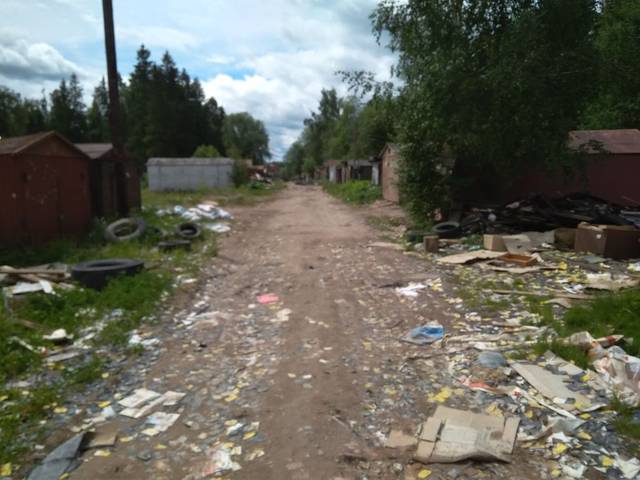
Region: Russia
Coordinates: 55.467, 37.286